Malva thuringiaca

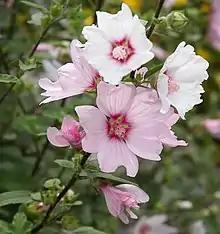
’Barnsley’, a cultivar of "L." × "clementii"

Malva thuringiaca (previously known as "Lavatera thuringiaca"), the garden tree-mallow, is a species of flowering plant in the mallow family